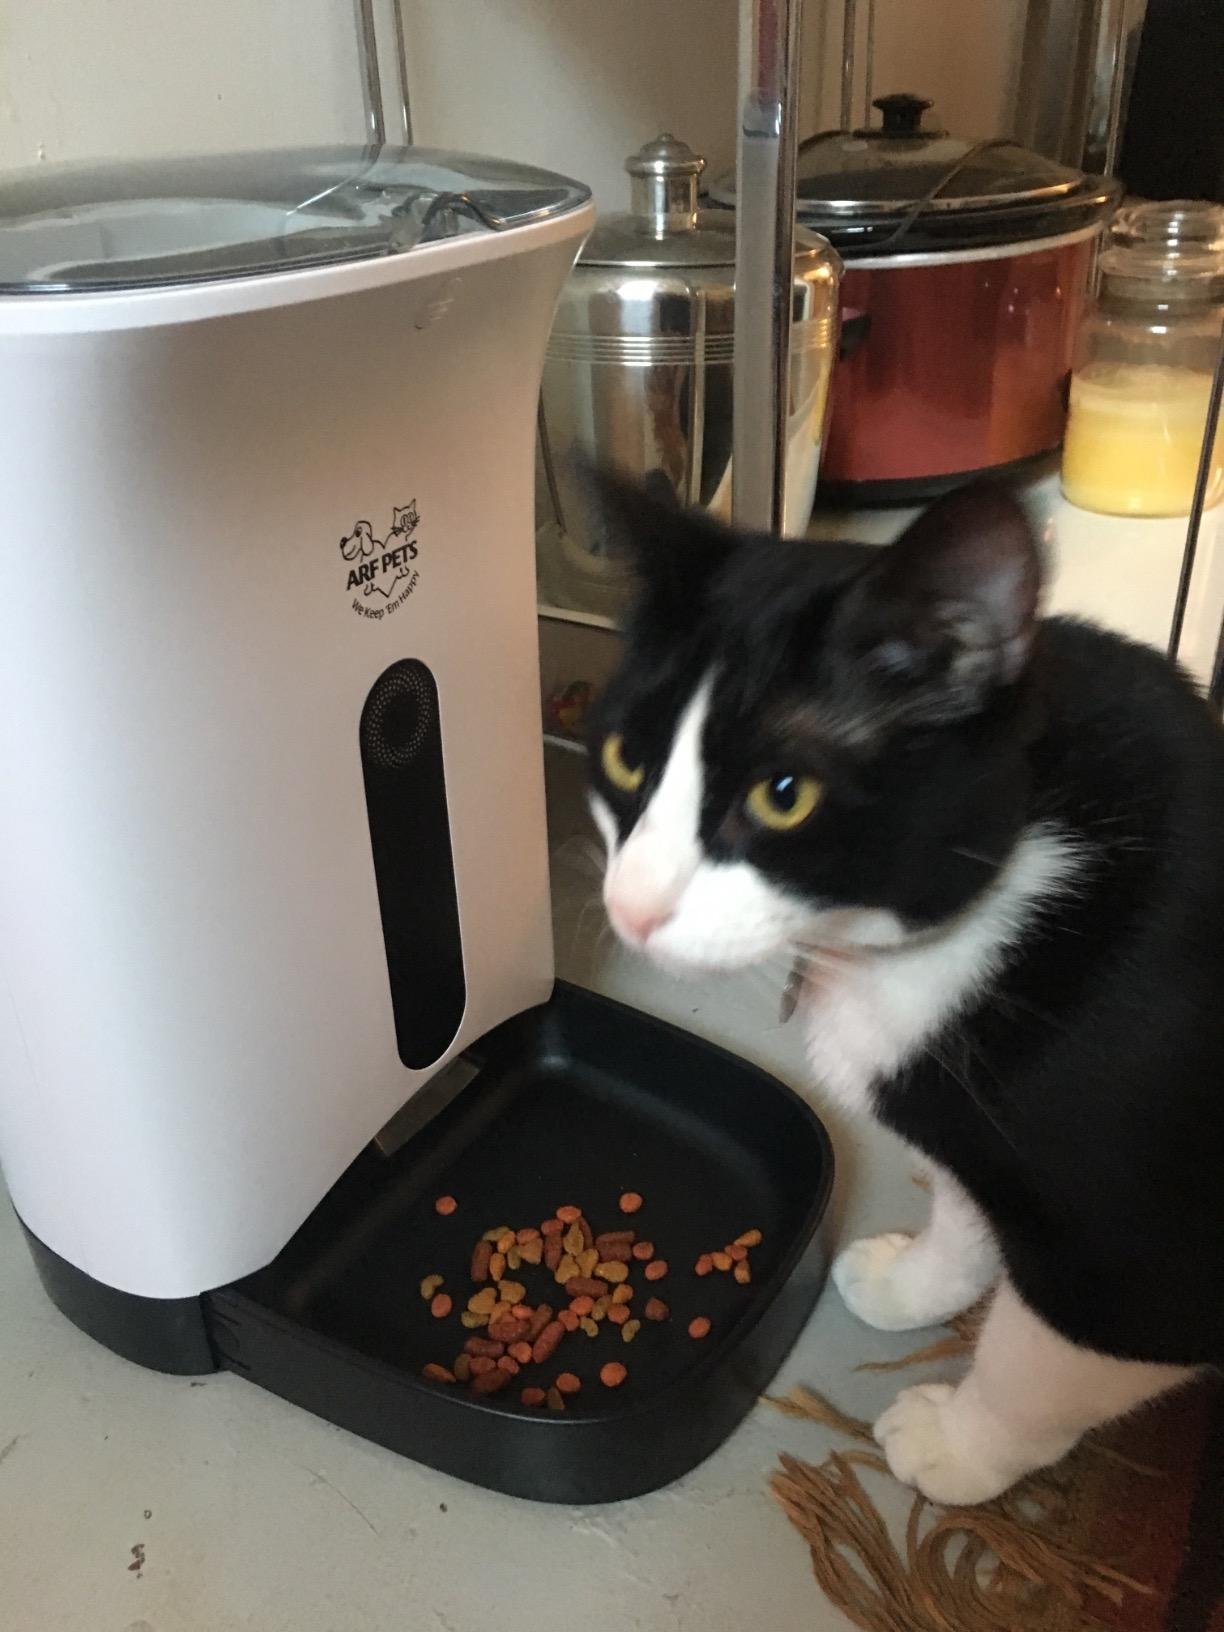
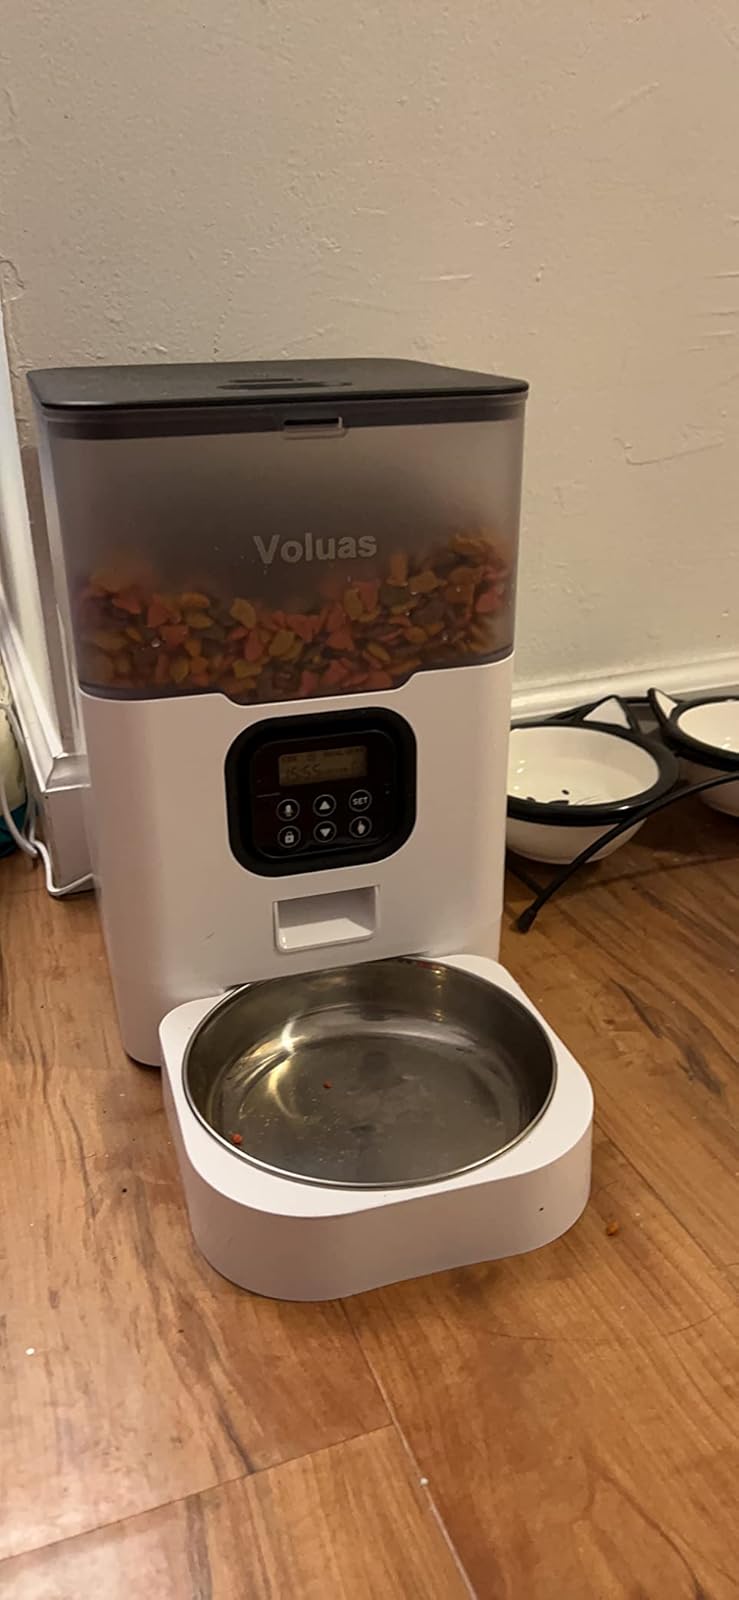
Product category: items_feeder
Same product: no